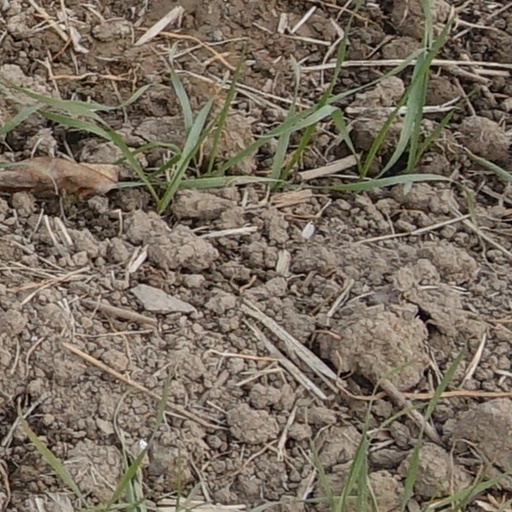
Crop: wheat